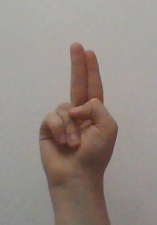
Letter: taa